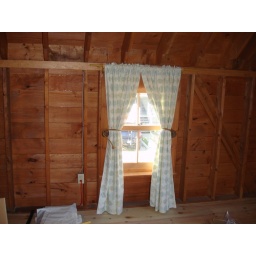
north window with curtain in new bedroom